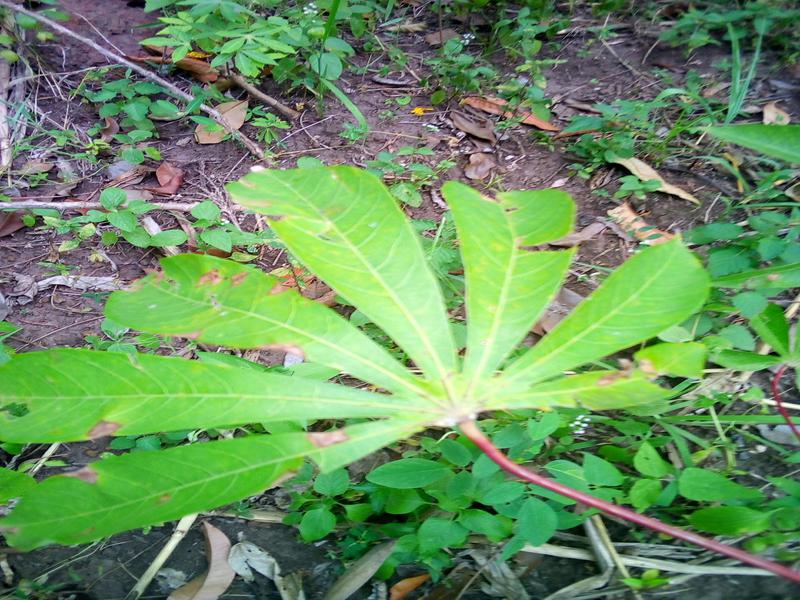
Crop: cassava
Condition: healthy